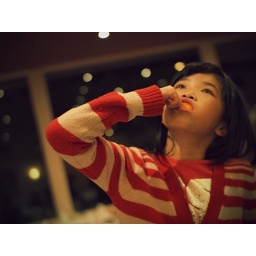
when you have little girls around you, you're a different person